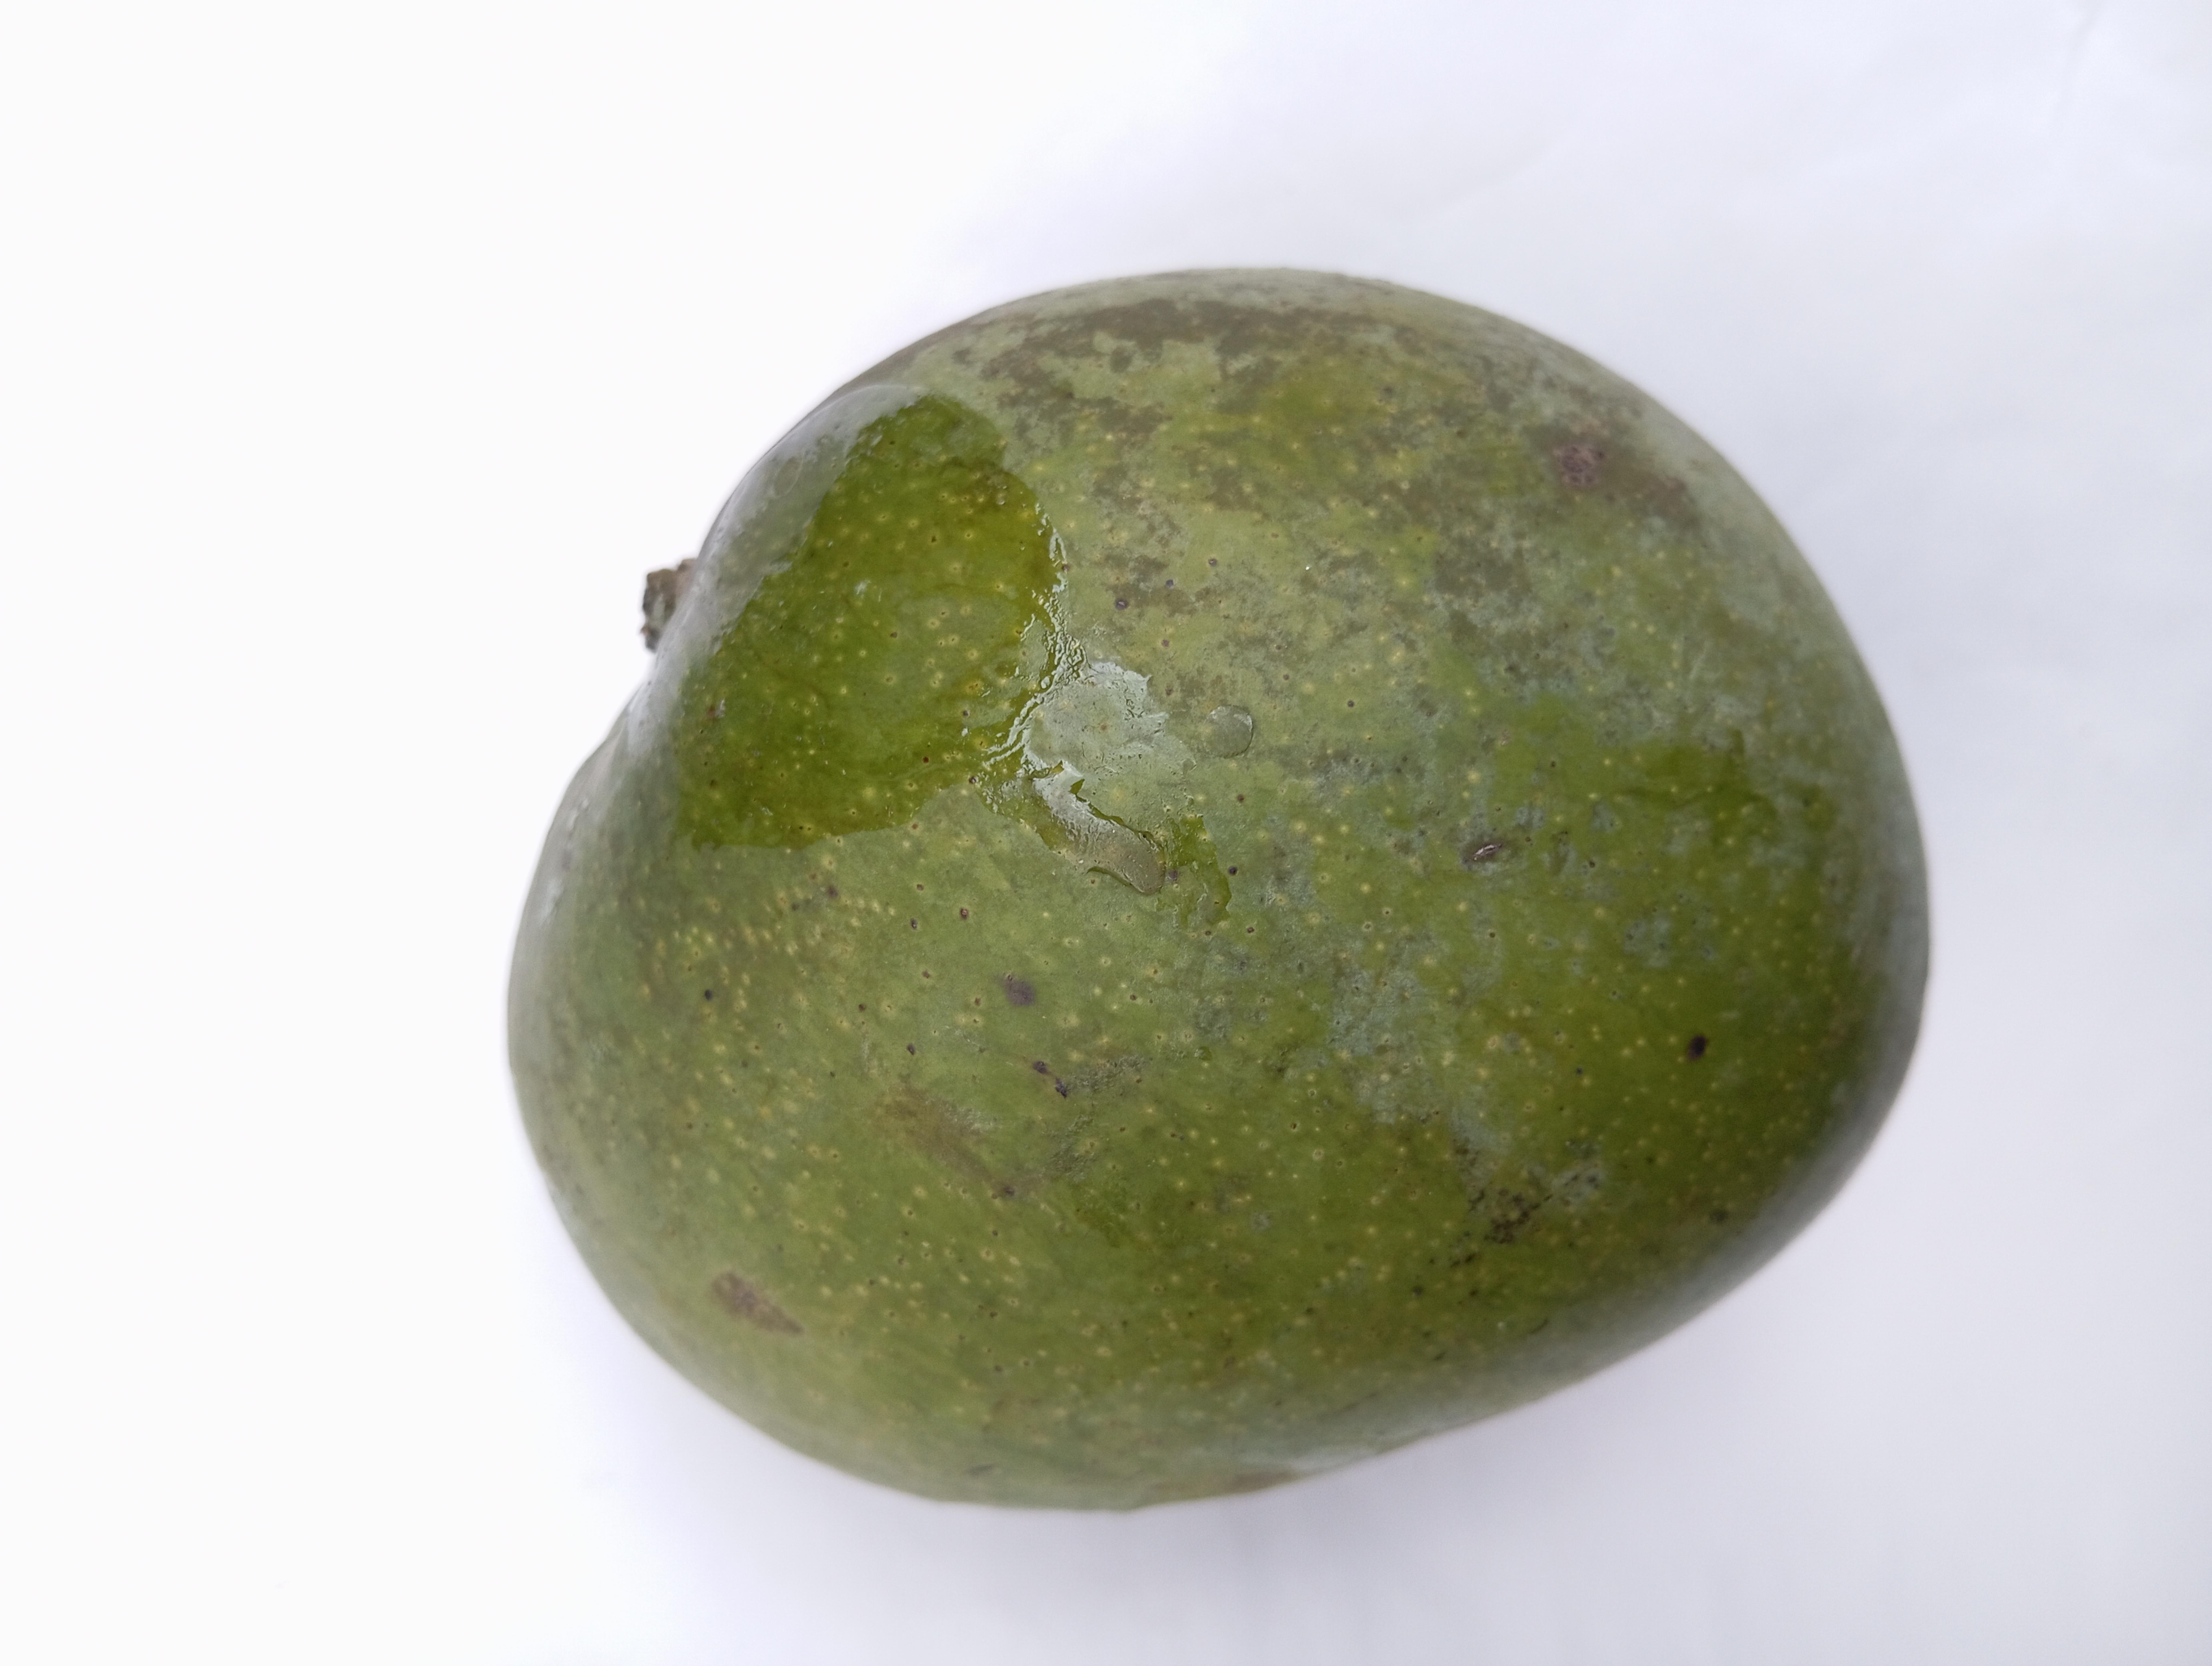
Mango variety: Bari 4